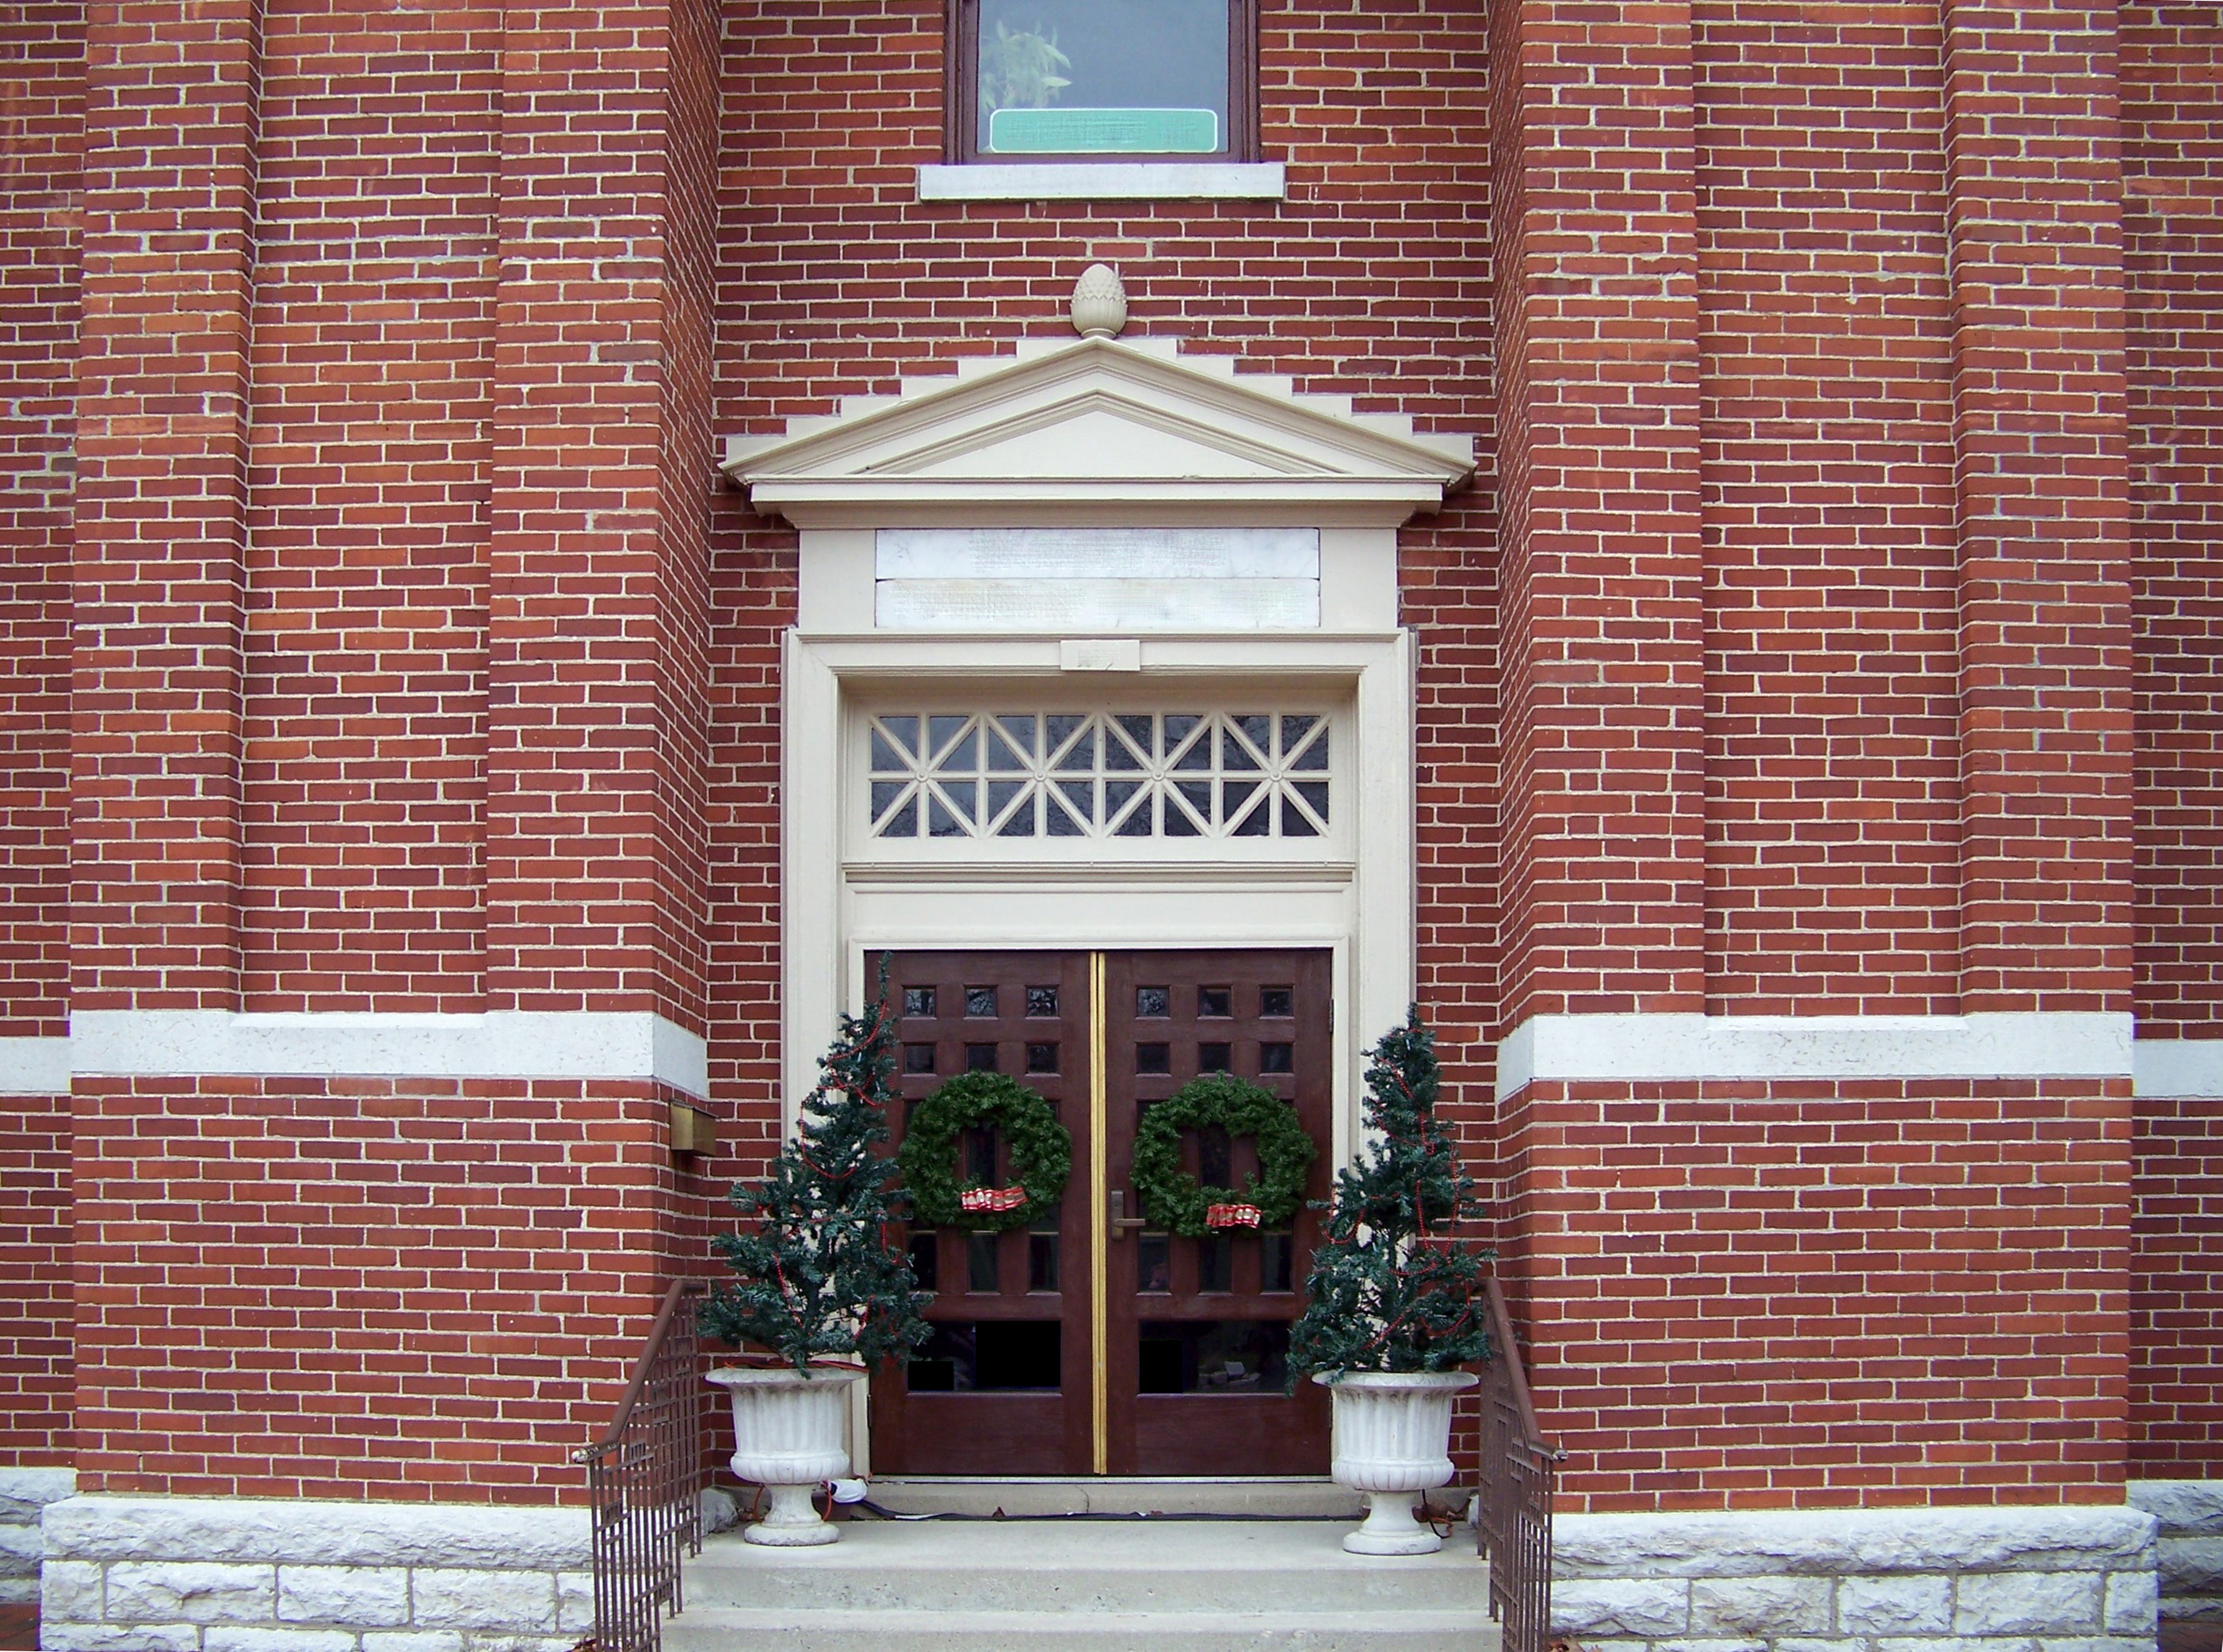
architecture, structure, wood, window, building, home, wall, porch, downtown, facade, exterior, brick, christmas, door, interior design, bricks, brickwall, synagogue, brickwork, xmas, wreaths, urban area, window covering